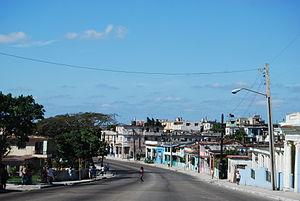
San Miguel del Padrón est l'une des quinze municipalités de la ville de La Havane à Cuba.